Elektra (character)

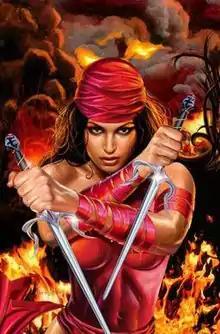
Textless cover of "Elektra" #3 (November 2001). Art by Greg Horn.

Elektra Natchios is a fictional character appearing in American comic books published by Marvel Comics. She was initially created as a supporting character for the superhero Matt Murdock / Daredevil, to whom Elektra has functioned as a villainous adversary, love interest, and later, a heroic ally. Created by Frank Miller, the character first appeared in "Daredevil" #168 (Jan. 1981). Her violent nature and mercenary lifestyle has served as a divisive point of conflict between her and Daredevil, which, in 2020, culminated in her becoming the second Daredevil.